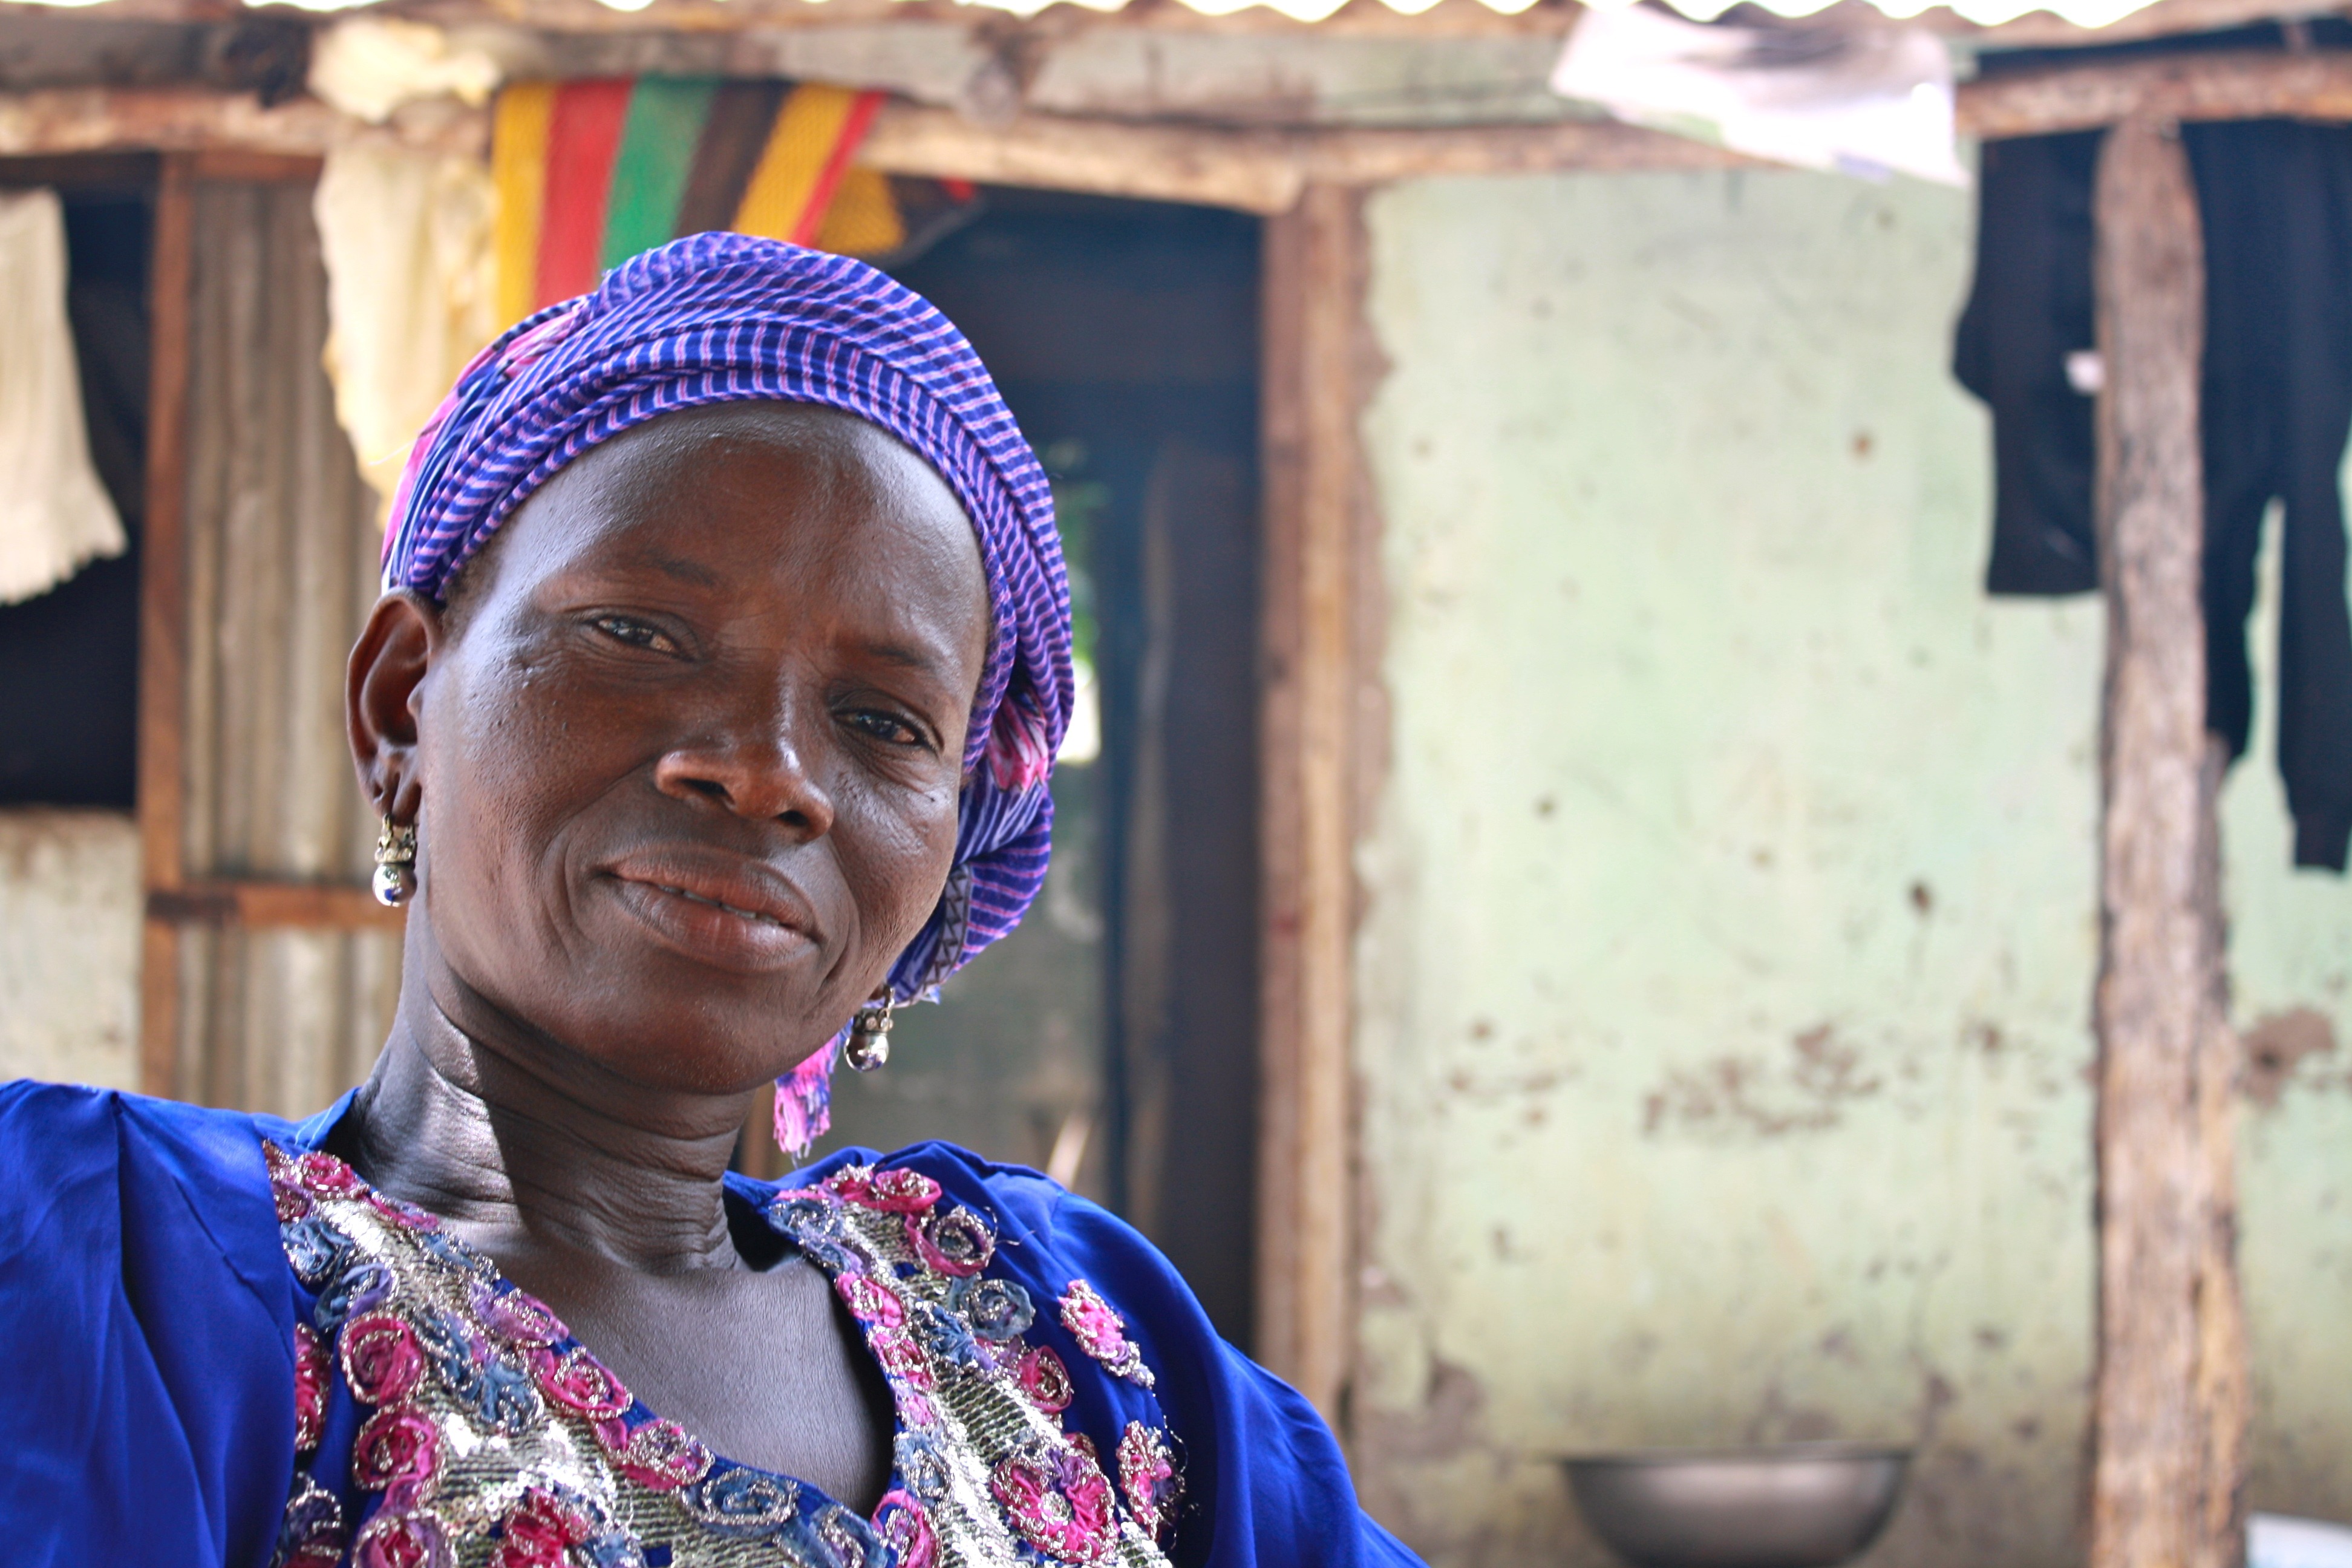
person, people, woman, house, home, hut, female, portrait, color, child, black, smiling, ethnic, tribe, face, temple, head, expression, tradition, african, attractive, adult